The Sunset Trail (1924 film)

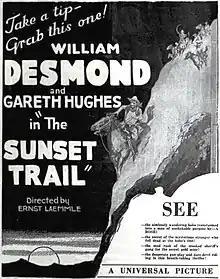

The Sunset Trail is a 1924 American silent Western film directed by Ernst Laemmle and starring William Desmond, Gareth Hughes, and Lucille Hutton.